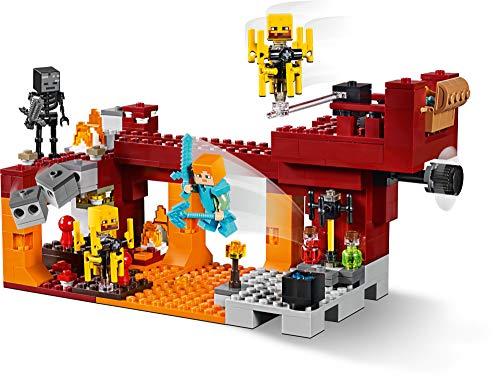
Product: LEGO Minecraft The Blaze Bridge 21154 Building Kit, New 2019 (370 Pieces)
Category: Toys & Games | Building Toys | Building Sets
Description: The LEGO Minecraft The Blaze Bridge 21154 construction playset can be built together with all other original LEGO sets and LEGO bricks for creative building.
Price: $34.97
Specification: ProductDimensions:13.9x7.5x2.8inches|ItemWeight:3.52ounces|ShippingWeight:1.15pounds|ASIN:B07PX3WLQ9|Itemmodelnumber:6251784|Manufacturerrecommendedage:8yearsandup